Question: Please indicate a possible affordance area of the chair that can be used for sitting
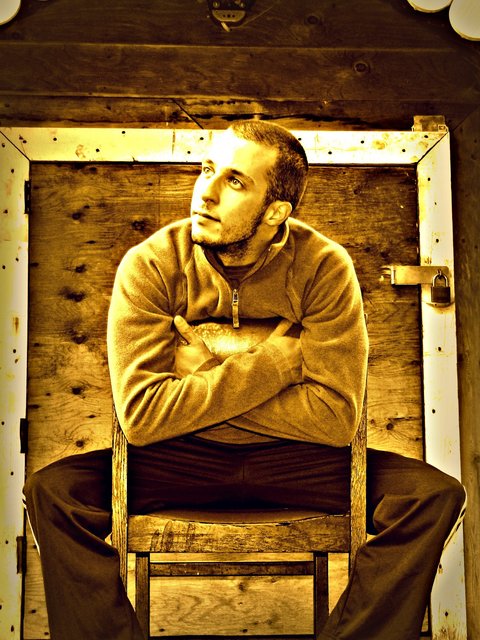
Answer: [127.948, 497.199, 360.391, 542.02]